Aahil Khan

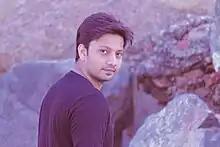

Aahil Khan is an Indian model and actor (born 4 June 1989), who made his Bollywood debut from movie "Dear Dia", which was a remake of Kannada movie "Dia". He had already raised fame in Television industry by playing 'SARTAJ' in Beti – Ghar ka Ujala.